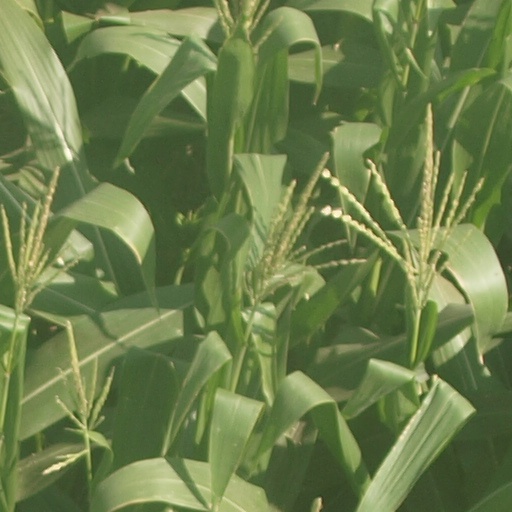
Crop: maize; corn